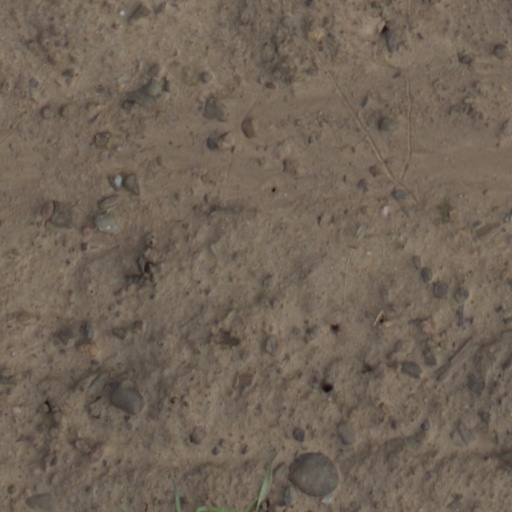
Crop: wheat